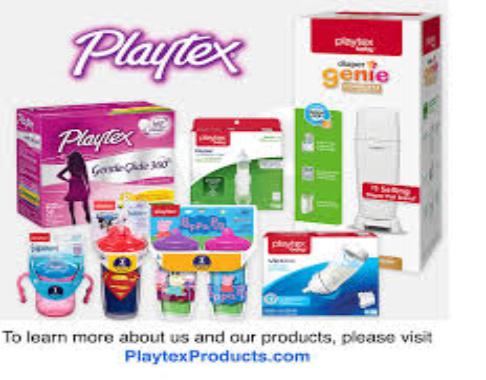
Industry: Necessities